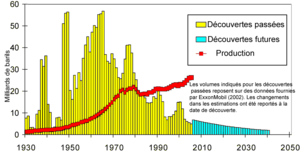
Découvertes mondiales de pétrole passées et projetées
Le pic pétrolier désigne le moment où l'extraction mondiale de pétrole aura atteint son niveau maximal avant de connaître par la suite un déclin dû à l'épuisement progressif des réserves de pétrole contenues dans le sous-sol terrestre.